Marlon Pascua

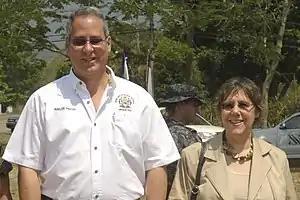
Marlon Pascua with U.S. Ambassador Lisa Kubiske in 2012

Marlon Pascua Cerrato served as the Defense Minister of Honduras from 2010 to 2014.